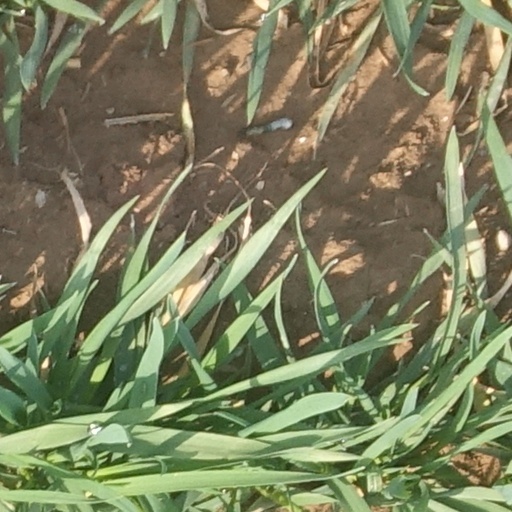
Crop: wheat